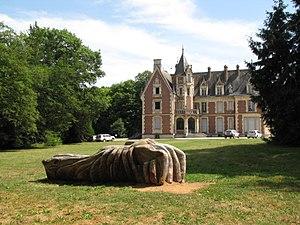
Arboretum national des Barres, Nogent-sur-Vernisson, Loiret, France. Le château, propriété de la famille Vilmorin jusqu'à son rachat par le gouvernement en 1936.
La liste des châteaux du Loiret recense de manière non exhaustive les châteaux au sens large du terme situés sur le territoire du département français du Loiret en région Centre-Val de Loire.
L’arboretum national des Barres est un arboretum situé à Nogent-sur-Vernisson dans la région naturelle du Gâtinais.